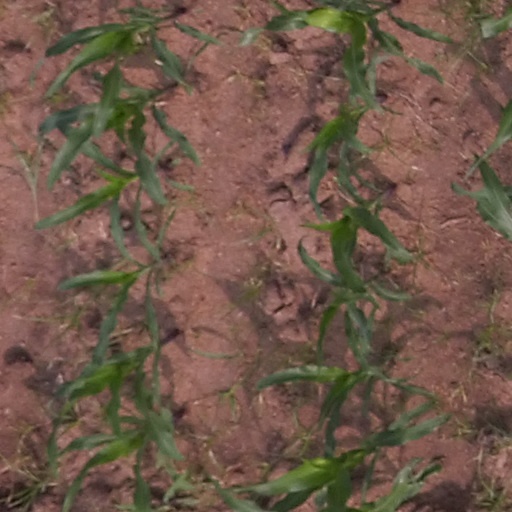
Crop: maize; corn